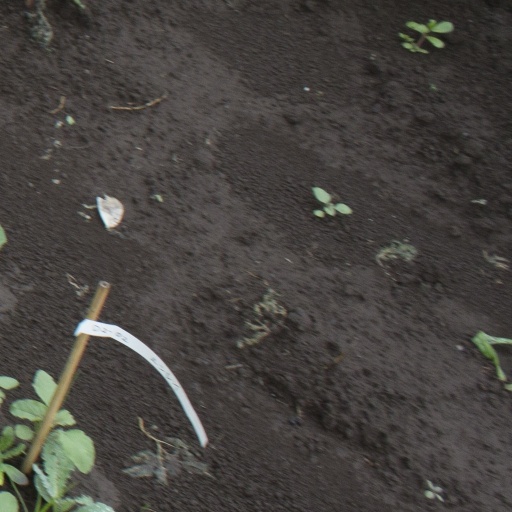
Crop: soybean